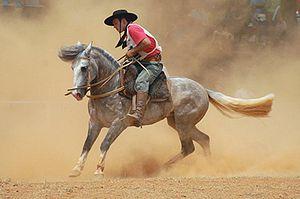
Criollo est un terme générique pour désigner plusieurs races de petits chevaux d'Amérique du Sud et d'Amérique centrale, issues du cheval colonial espagnol. Le criollo argentin, le plus connu, est un petit cheval vif qui s'est taillé une solide réputation en polo et lors de randonnées au long cours. En fonction des pays concernés, les variétés de Criollo sont connus sous les noms de Criollo militar, Crioulo, Criollo chilien, Criollo péruvien, Criollo vénézuélien, Criollo uruguayen, ou encore Criollo paraguayen. Il existe aussi plusieurs variétés à Cuba. Réputé pour sa grande endurance, le Criollo est traditionnellement monté par les Gauchos argentins. Bien que très répandus en Amérique du Sud, ces chevaux sont méconnus hors de ce continent.